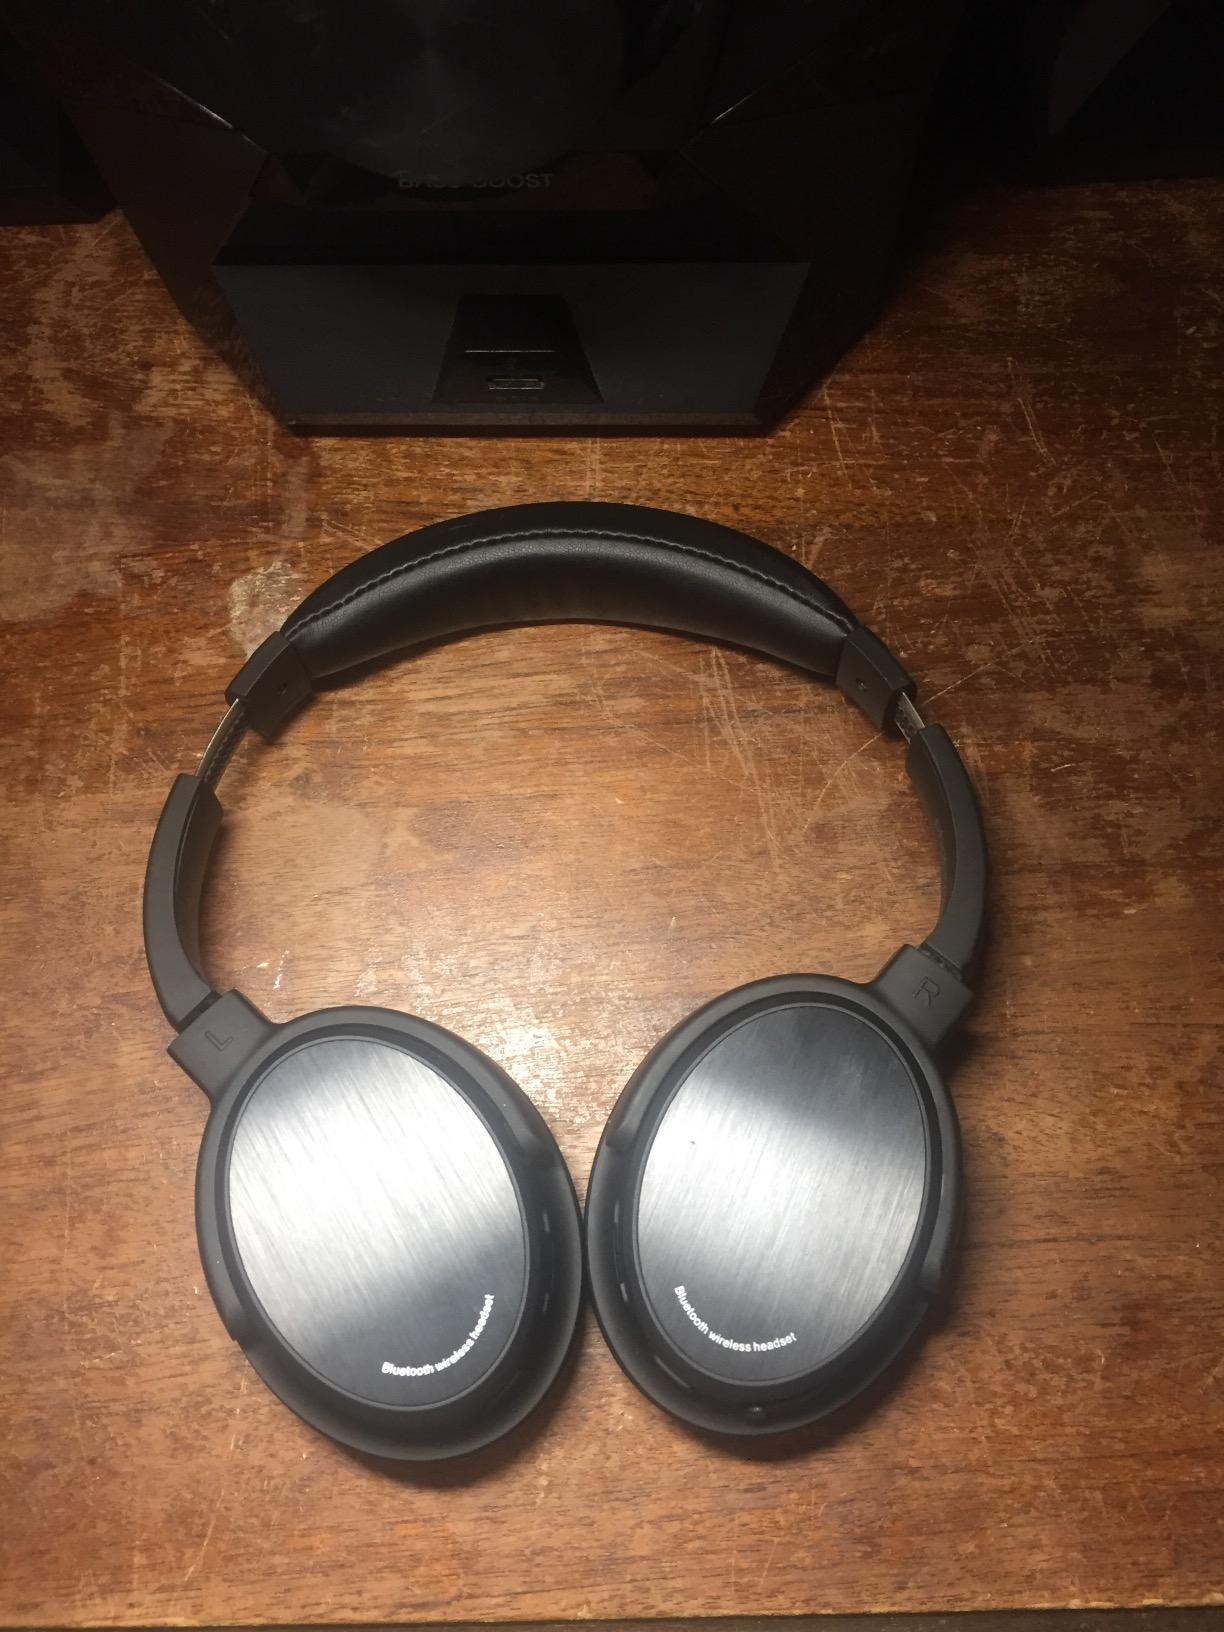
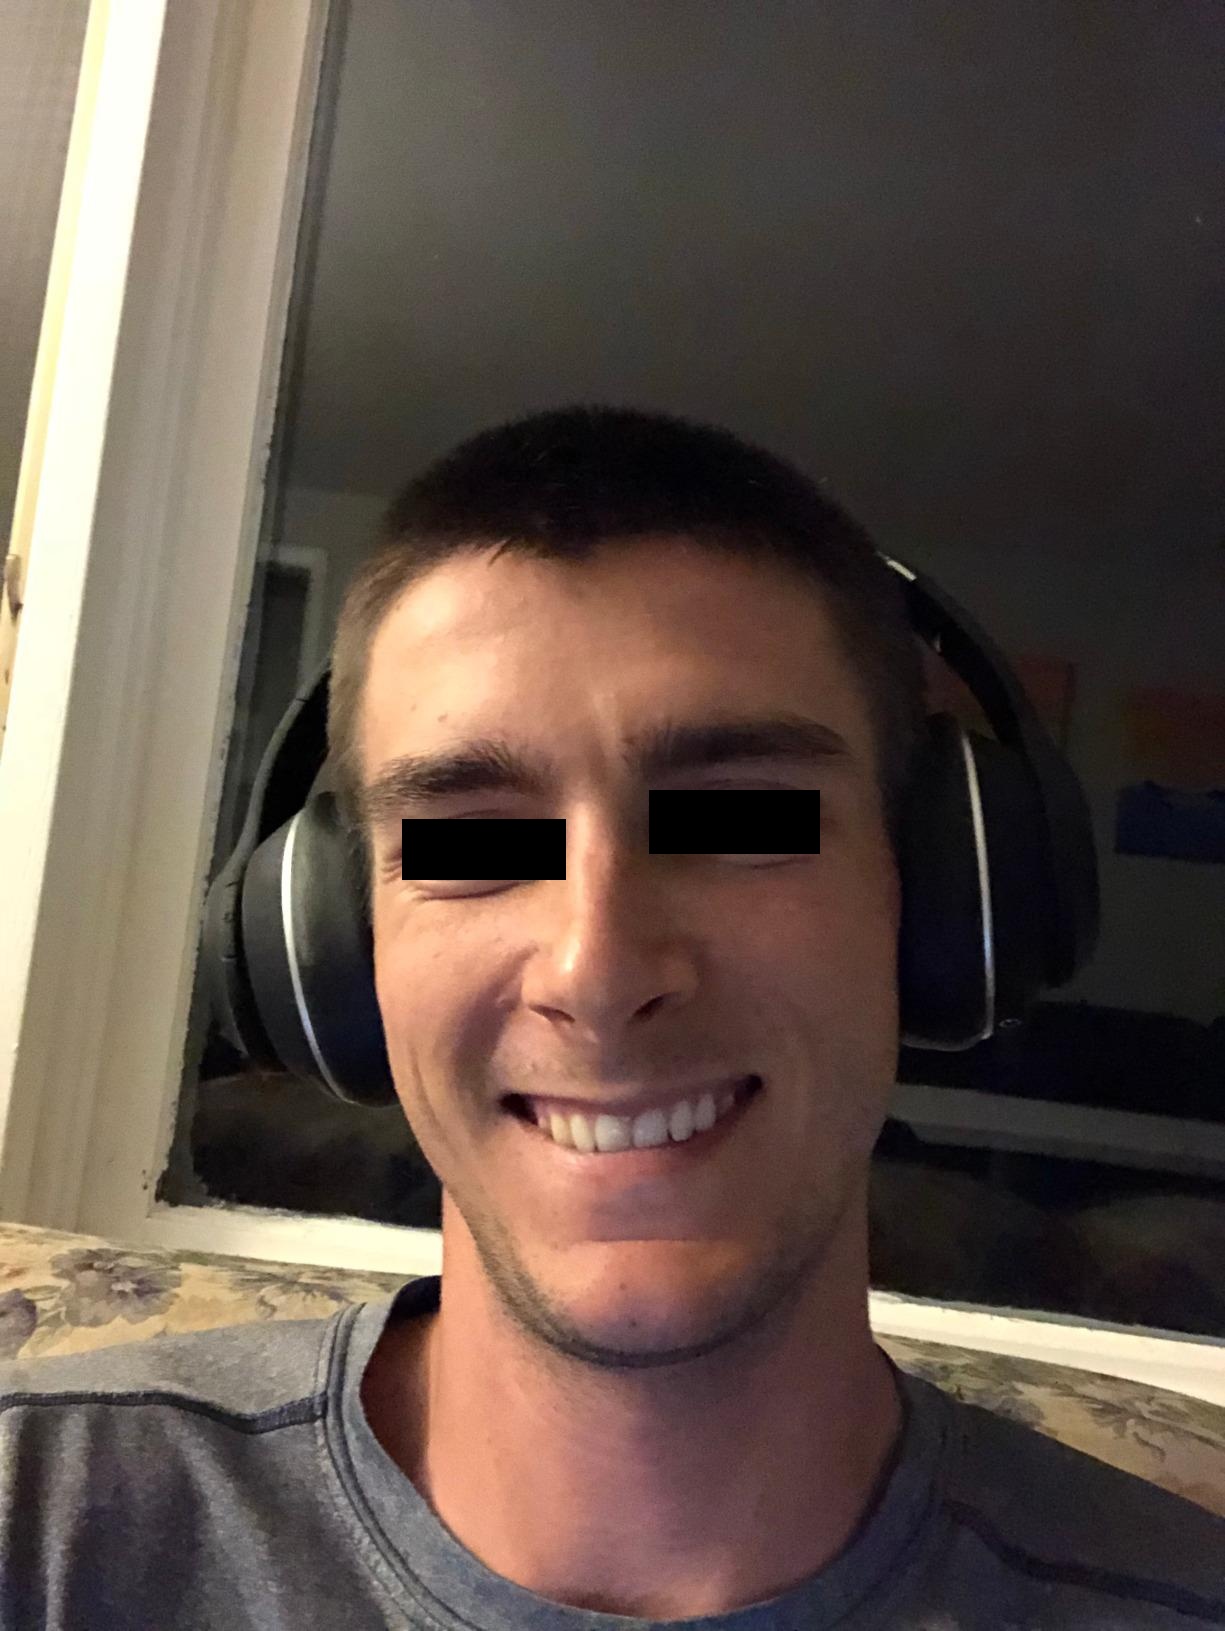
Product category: headphones
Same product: no